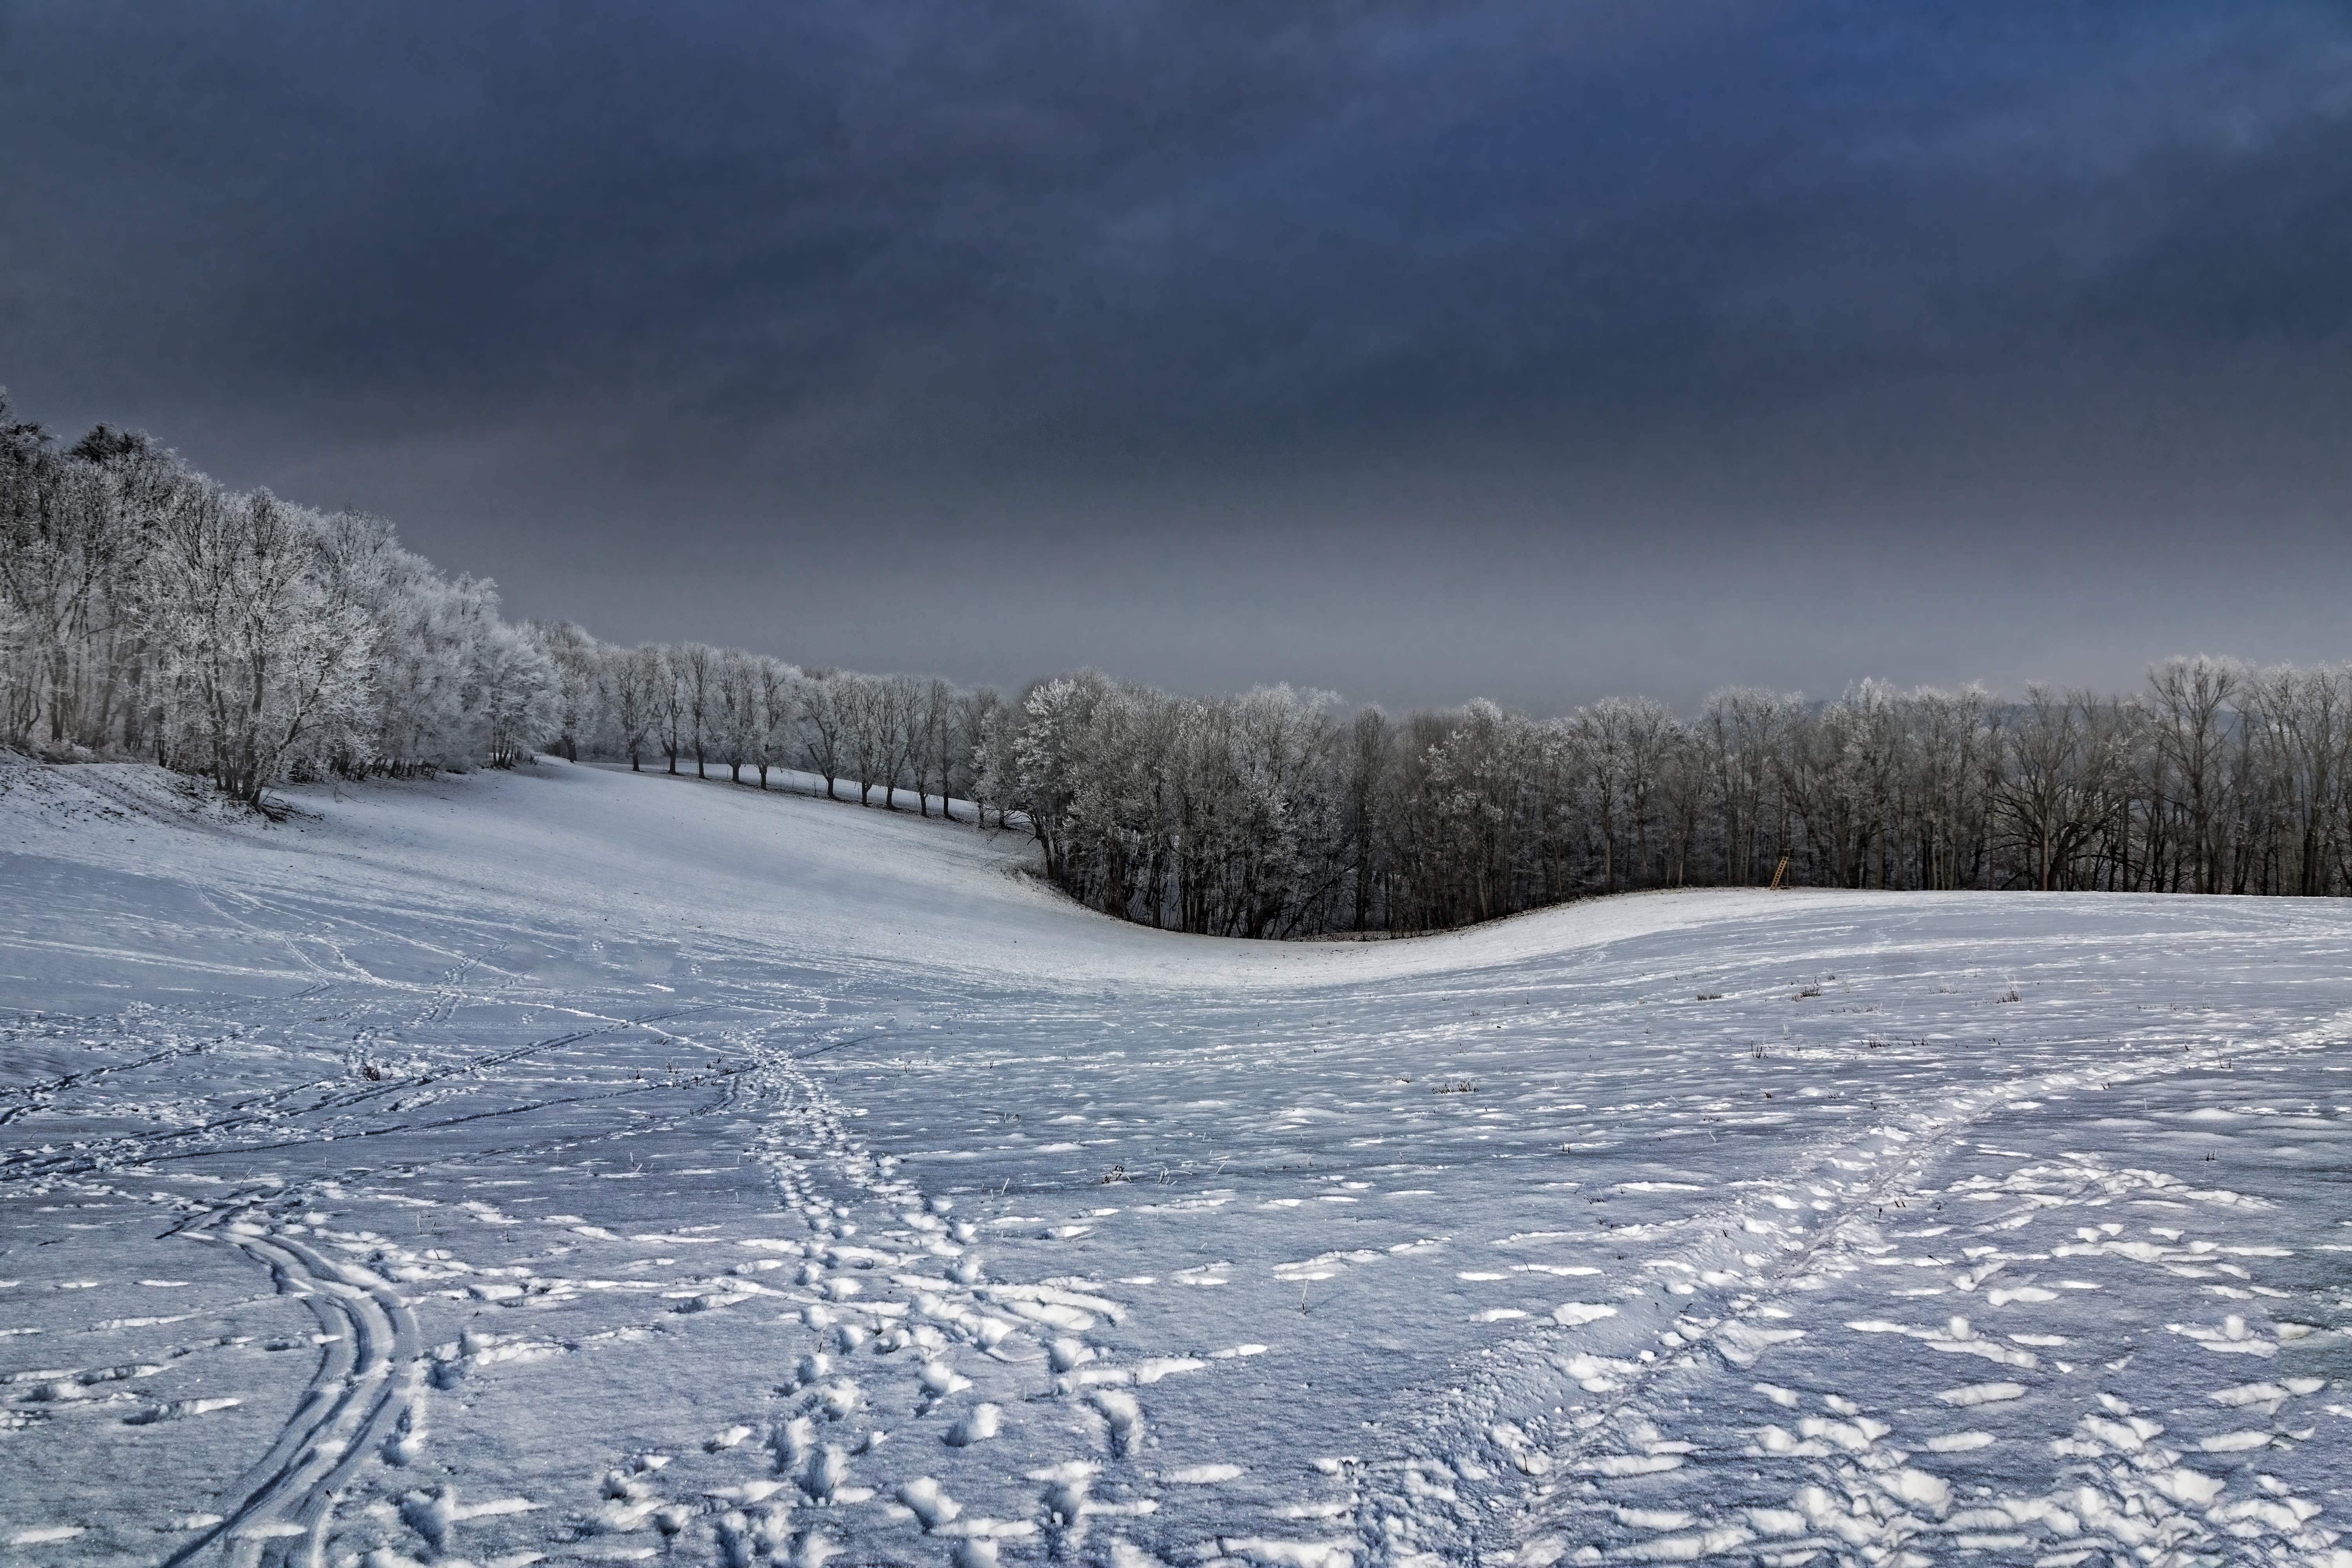
tree, mountain, snow, cold, winter, white, meadow, frost, mountain range, ice, weather, snowy, season, winter dream, wintry, piste, tundra, freezing, atmospheric phenomenon, geological phenomenon